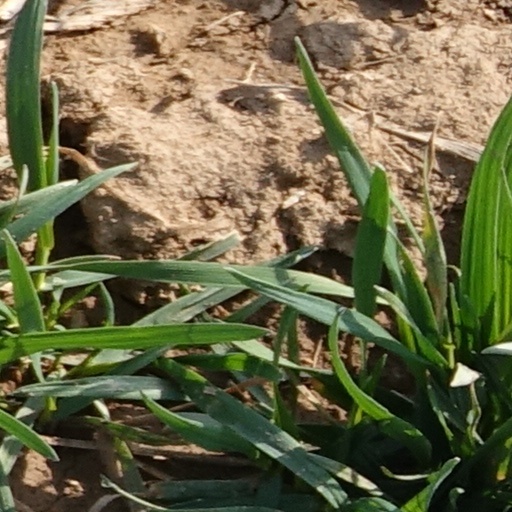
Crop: wheat